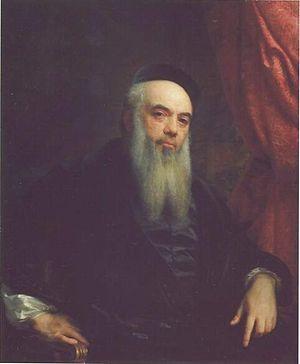
François Rude, né le 4 janvier 1784 à Dijon et mort le 3 novembre 1855 à Paris, est un sculpteur français, représentatif de la transition entre le néoclassicisme et le romantisme, dont il est un des maîtres.
Sophie Rude, née Sophie Frémiet le 16 juin 1797 à Dijon, morte le 4 décembre 1867 à Paris, est une artiste peintre française.
La rue Rude est une rue du 16ᵉ arrondissement de Paris commençant avenue Foch.